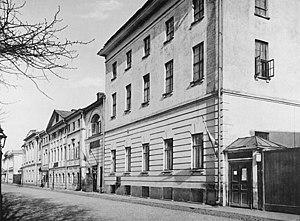
Ouvroir et Maison de travail. (Moscou)